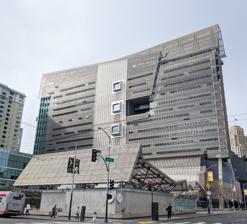
Building: San Francisco Federal Building
Country: United States of America
Year built: 2007
For the federal building at 50 United Nations Plaza, see Federal Office Building (San Francisco, California) . Government offices in San Francisco, California San Francisco Federal Building Main structure of the federal building, with plaza in the foreground Location within San Francisco Show map of San Francisco San Francisco Federal Building (California) Show map of California San Francisco Federal Building (the United States) Show map of the United States General information Status Completed Type Government offices Architectural style Deconstructivism Location 90 Seventh Street San Francisco , California Coordinates 37°46′45″N 122°24′43″W / 37.77917°N 122.41194°W / 37.77917; -122.41194 Construction started 2003 Opening 2007 Cost US$144 million Height Roof 234 ft (71.3 m) Technical details Floor count 18 Floor area 605,000 sq ft (56,206 m 2 ) Design and construction Architect(s) Thom Mayne of Morphosis SmithGroup Developer U.S. General Services Administration Engineer Arup Main contractor Hunt Construction Group Webcor Builders References The San Francisco Federal Building , formally the Speaker Nancy Pelosi Federal Building , is an 18-story, 234 ft-tall (71.3 m) building at 90 7th Street on the corner of Mission and 7th streets in the South of Market neighborhood of San Francisco , California . The federal building was designed by the Morphosis architectural firm, as a supplement to the Phillip Burton Federal Building several blocks away. Thom Mayne of Morphosis designed the building using a juxtaposition of gray concrete walls, perforated metal panels, and custom, faceted wood ceilings. The building was designed to be a 'green' building consuming less than half the power of a standard office tower. Utilizing natural light to illuminate 80 percent of the building helped it achieve worldwide recognition as the first Federal Building to be certified under the USGBC 's Leadership in Energy and Environmental Design (LEED) criteria. Its southern wall is draped with translucent panels of perforated stainless steel (3 by 8 feet in size), intended to accumulate solar heat and thereby create an upward air flow, which in turn causes cooler air to enter the building through sensor-controlled windows, achieving an air conditioning effect. The result has been criticized as unsatisfactory by employees working in the building, which has received low workplace satisfaction ratings. The building features some elevators which stop on every third floor to promote employee interaction and health.   Users of the building exit the elevators and walk either up or down one floor via stairs.  There are, however, also elevators which stop on every floor for users unable or unwilling to negotiate stairs. As of 2019, there were concerns that the courtyard had become a large marketplace for illegal drugs at nighttime. In 2023 workers were told to stay home due to rampant illicit activity in the vicinity of the building. Reception The San Francisco Chronicle ' s architecture critic John King called the building "both daunting and dazzling, up to and including the stainless steel panels that fold over the broad concrete frame like some immense origami whim. Like it or not, this is architecture at its provocative best. The 18-story structure and its four-story annex show how buildings fit together. They demonstrate that simple materials can be used in fresh ways, and they prod you to think about how design and the environment are linked." According to his colleague at the Los Angeles Times , Christopher Hawthorne , the building "shows what happens when a celebrated American architect is compelled [...] to embrace sustainability. And it dramatizes a clash between the prerogatives of architectural creativity and the basics of sustainable design". He called the result a "hulking, aggressive tower [... and] perhaps the most ambitious of the federal government’s effort, through the General Services Administration’s 'design excellence' program, to make new courthouses and office buildings models of forward-looking design." The San Francisco Federal Building has been called an example of the "innovative public building projects that embrace contemporary design strategies and material approaches" that were enabled by the 1962 "Guiding Principles for Federal Architecture " directive. Detail of the building The construction budget and cost for the building was $144 million. The architect's decision to eliminate the usual HVAC system saved $11 million in construction costs. At the same time, the design's use of extended, folded metal sunshading at ground level, which shades portions of the plaza and ground floor program, required extensive galvanized steel bracing, adding millions in materials and fabrication costs back into the project. Morphosis' design was selected at least partly because of its projected energy efficiency; a requirement of the GSA's brief. In a 2010 post occupancy evaluation of 22 GSA Buildings, the San Francisco Federal Building outperformed other buildings within the GSA portfolio, with lower energy use intensity, water use, CO2 emissions, and energy and operating costs. The building demonstrated a notably low measurement of Energy Use (kBTU) per GSF of 48, compared to a national average of 88 Energy Use (kBTU) per GSF. It received an Energy Star Score of 96. At the time of design, the GSA did not mandate LEED certification, and the building was not evaluated for it until after construction. LEED certification is given based on checklist of sustainable design credits, considering water efficiency, energy, materials, innovation, and site response.Ultimately, the building received silver LEED qualification. Features highlighted through the LEED Silver certification include: all on-site parking is underground reducing the urban heat-island effect, drip irrigation and dual-flush valves were used to reduce potable-water consumption. Low- or zerotoxicity building materials were used during construction, and green cleaning custodial products are used during building operation. During construction, over 90% of construction waste was diverted from landfill through separation and recycling. The building has been criticized as being dysfunctional for its employees. According to an employee interviewed by BeyondChron.com, "Workers seek to relieve the heat by opening windows, which not only sends papers flying, but, depending on their proximity to the opening, makes creating a stable temperature for all workers near impossible ... some employees must use umbrellas to keep the sun out of their cubicles." Mayne believed that the federal government should be a model in the promotion of worker health and exercise. This led Morphosis to specify passenger elevators that stop only at every third floor, encourading employees and visitors to walk up or down one or two flights of stairs to reach their destinations. There are also elevators available that stop at every floor. View of the entire building, consisting of the tall structure at right and the lower annex structure in the left foreground, which frame a plaza Instead of a cafeteria inside the building, the Federal Building has a public cafe on the plaza, which is open to both employees of the building and the general public. In 2010 the GSA commissioned a survey of employees in 22 federal buildings nationwide, to determine employee satisfaction with their workplaces. The San Francisco Federal Building was included in this study even though commissioning was still underway, and tenant improvements of some floors were not complete. The buildings included in the study scored between a low of 13 and a high of 98 percent employee satisfaction; seventeen of the 22 buildings scored above 50 percent employee satisfaction. While incorporating many green concepts more aggressively than other buildings, the lowest ranked building for employee satisfaction was the San Francisco Federal Building, with a rating of just 13 percent; the next-lowest was considered twice as satisfactory, at 26 percent. The San Francisco building scored well below the median in the categories of thermal comfort, lighting and acoustics. In 2020, then-President Donald Trump issued an Executive Order on Promoting Beautiful Federal Civic Architecture. The order mentioned the building as an unsatisfactory design, saying, "GSA selected an architect to design the San Francisco Federal Building who describes his designs as 'art-for-art’s-sake' architecture, intended primarily for architects to appreciate. While elite architects praised the resulting building, many San Franciscans consider it one of the ugliest structures in their city." This executive order was revoked by President Joe Biden in February 2021. The building was named after Speaker of the House Nancy Pelosi in the Consolidated Appropriations Act, 2023 . Awards The San Francisco Federal Building won a Design Award from the AIA San Francisco chapter in 2008. The award praised the building's open spaces and environmentally friendly design. The building earned LEED Silver certification from USGBC . In June 2012, the San Francisco Federal Building was named by BOMA International as The Outstanding Building of the Year (TOBY) in the government category. GSA was recognized by the commercial real estate industry for quality in commercial buildings and excellence in building management and operations. See also List of tallest buildings in San Francisco References